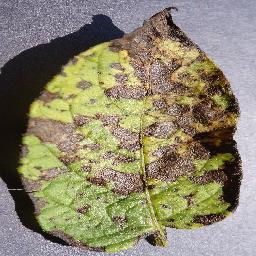
Label: Potato___Early_blight